State Museum for Nature and Man

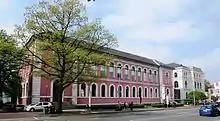
View of the museum building.

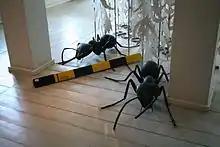
Ant exhibit at the museum.

The State Museum for Nature and Man (in German: "Landesmuseum für Natur und Mensch") is a natural history, ethnology, and archaeology museum in the city of Oldenburg, Lower Saxony, Germany.